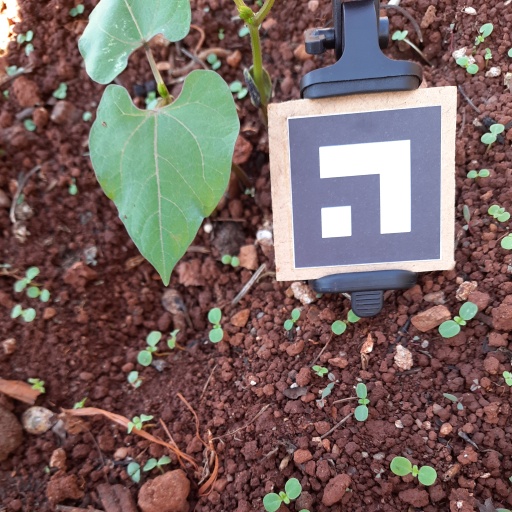
Observations: wavy surface, no eating holes, with soild dust, under shade